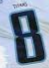
Number: 8